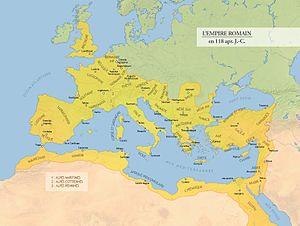
Carte de l'Empire romain en 118 après J.-C. avec découpage des provinces et principales villes
L'Empire romain est le nom donné par les historiens à la période de la Rome antique s'étendant entre 27 av. J.-C. et 476 apr. J.-C.. Pour la période postérieure, de 476 à 1453 apr. J.-C., qui concerne surtout la partie orientale de l'Empire, avec Constantinople pour capitale, les historiens modernes parlent aujourd'hui d'Empire byzantin. Ce terme n'est toutefois apparu qu'au XVIᵉ siècle, ses habitants de l'époque l'appelant toujours « empire des Romains ». La distinction entre Empire romain et Empire byzantin, ainsi que la date de naissance assignée à ce dernier sont d’ailleurs une question de convention entre chercheurs modernes. En Europe de l'Ouest et centrale, l'Empire d'Occident des rois carolingiens, puis le Saint-Empire romain germanique, dont les souverains se faisaient encore appeler « Empereur des Romains », se considéraient également comme les successeurs légitimes de l'Empire latin.